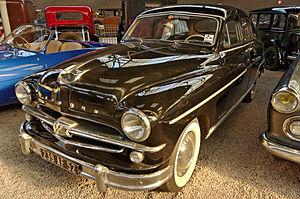
Ford SAF Vendôme (1954), Limousine 6 places, 8 cyl. en V à soupapes latérales, 3923 cm3, 93 ch., vitesse max. 148 km/h(Musée Automobile Reims Champagne, Reims, Marne, France)